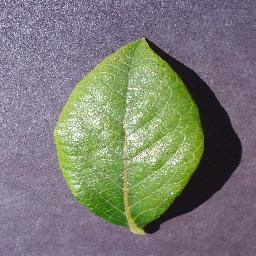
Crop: blueberry
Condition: healthy